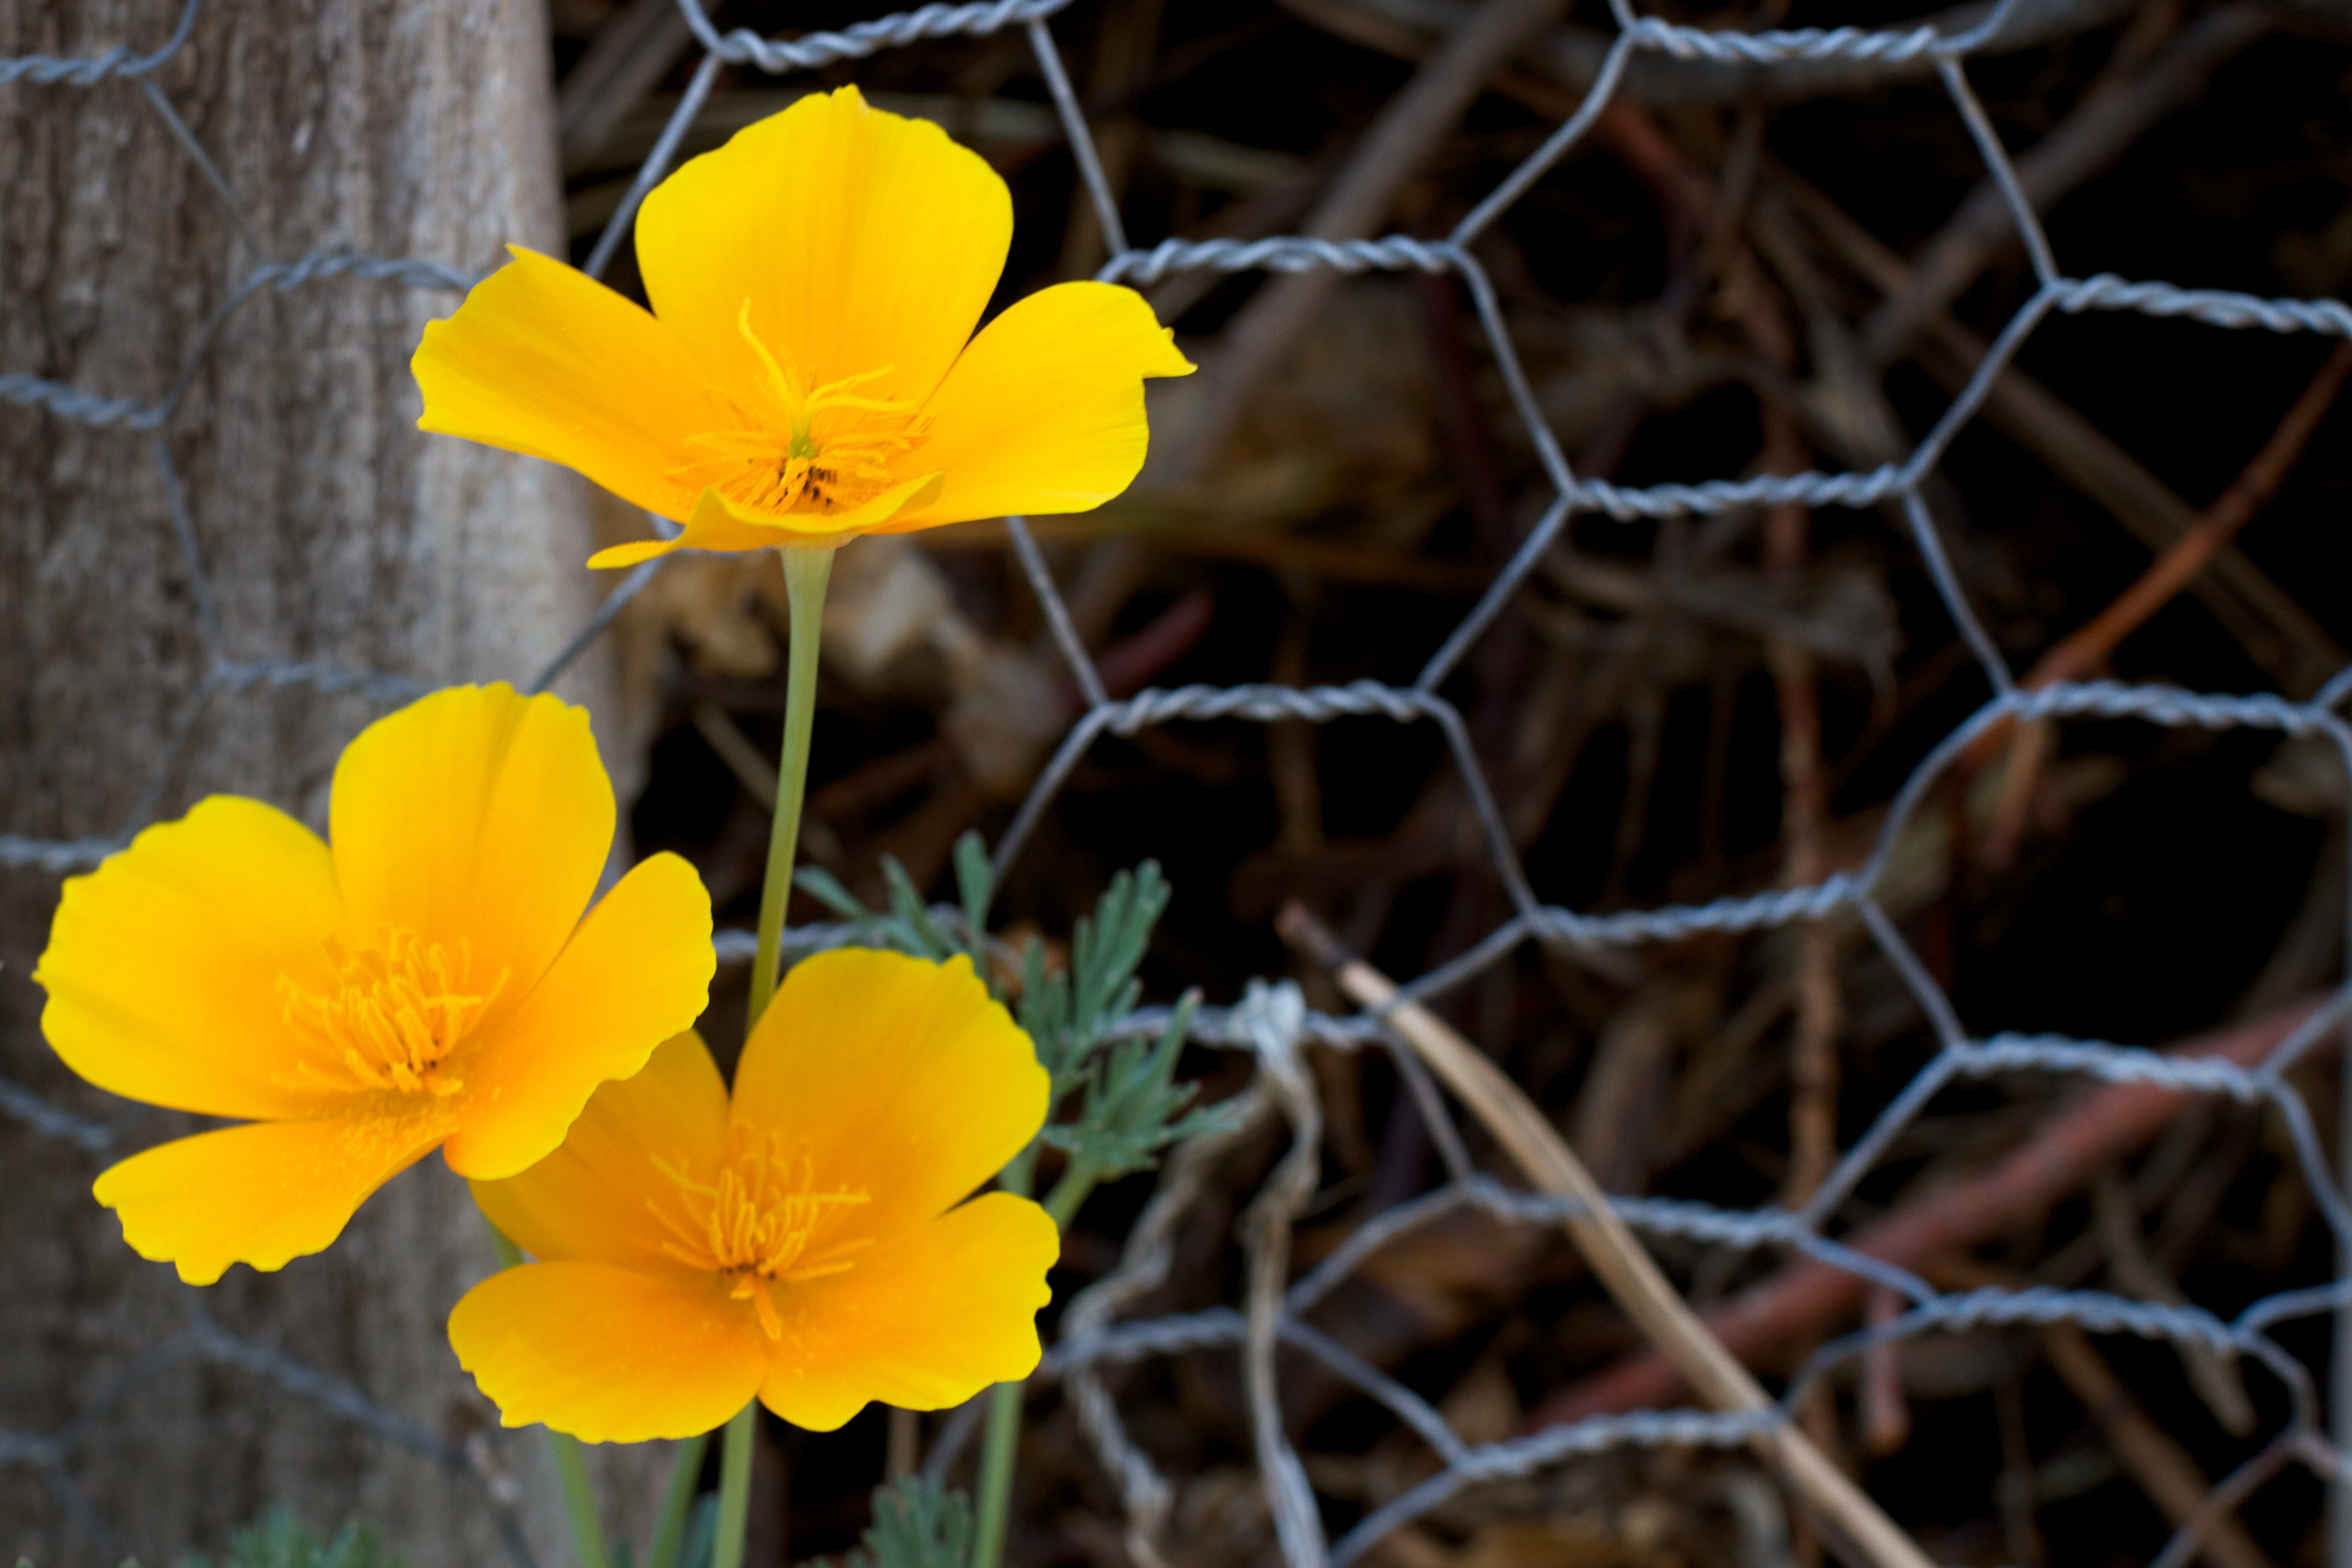
nature, blossom, plant, sunlight, leaf, flower, petal, botany, yellow, flora, wildflower, close up, macro photography, flowering plant, plant stem, land plant